Monterey, California

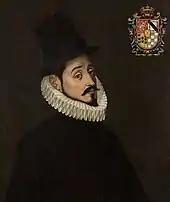
Gaspar de Zúñiga, 5th Count of Monterrey, namesake of Monterey Bay, and thus the city and county

Long before the arrival of Spanish explorers, the Rumsen Ohlone tribe, one of seven linguistically distinct Ohlone groups in California, inhabited the area now known as Monterey. Ohlone villages in the area included Ichxenta (Point Lobos), Calendaruc, Wacharon (Moss Landing), and Rumsien (Carmel-by-the-Sea), among others. They subsisted by hunting, fishing and gathering food on and around the biologically rich Monterey Peninsula.